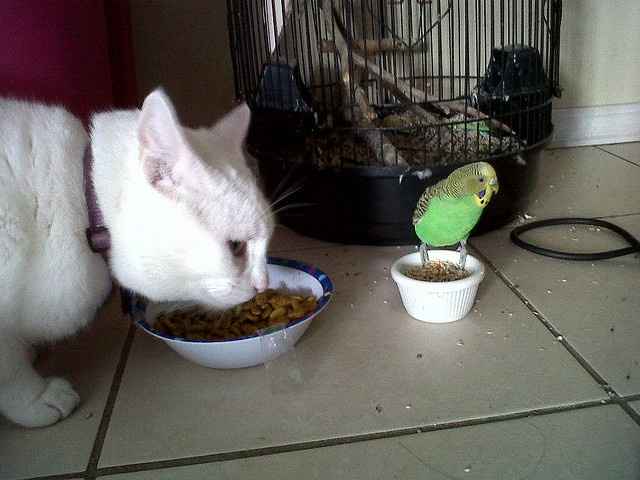
A cat and a canary are sharing dinner together.
A cat and a parakeet are eating together.
A cat eating from a bowl next to a bird.
The cat is eating its food by the bird.
A white cat feeding on some cereals on a bowl